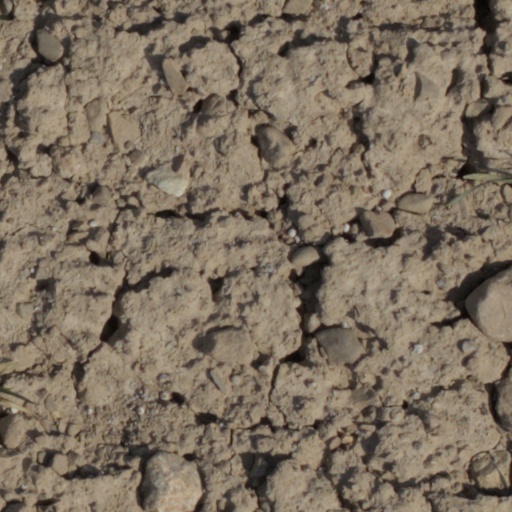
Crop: wheat